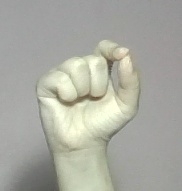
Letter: fa